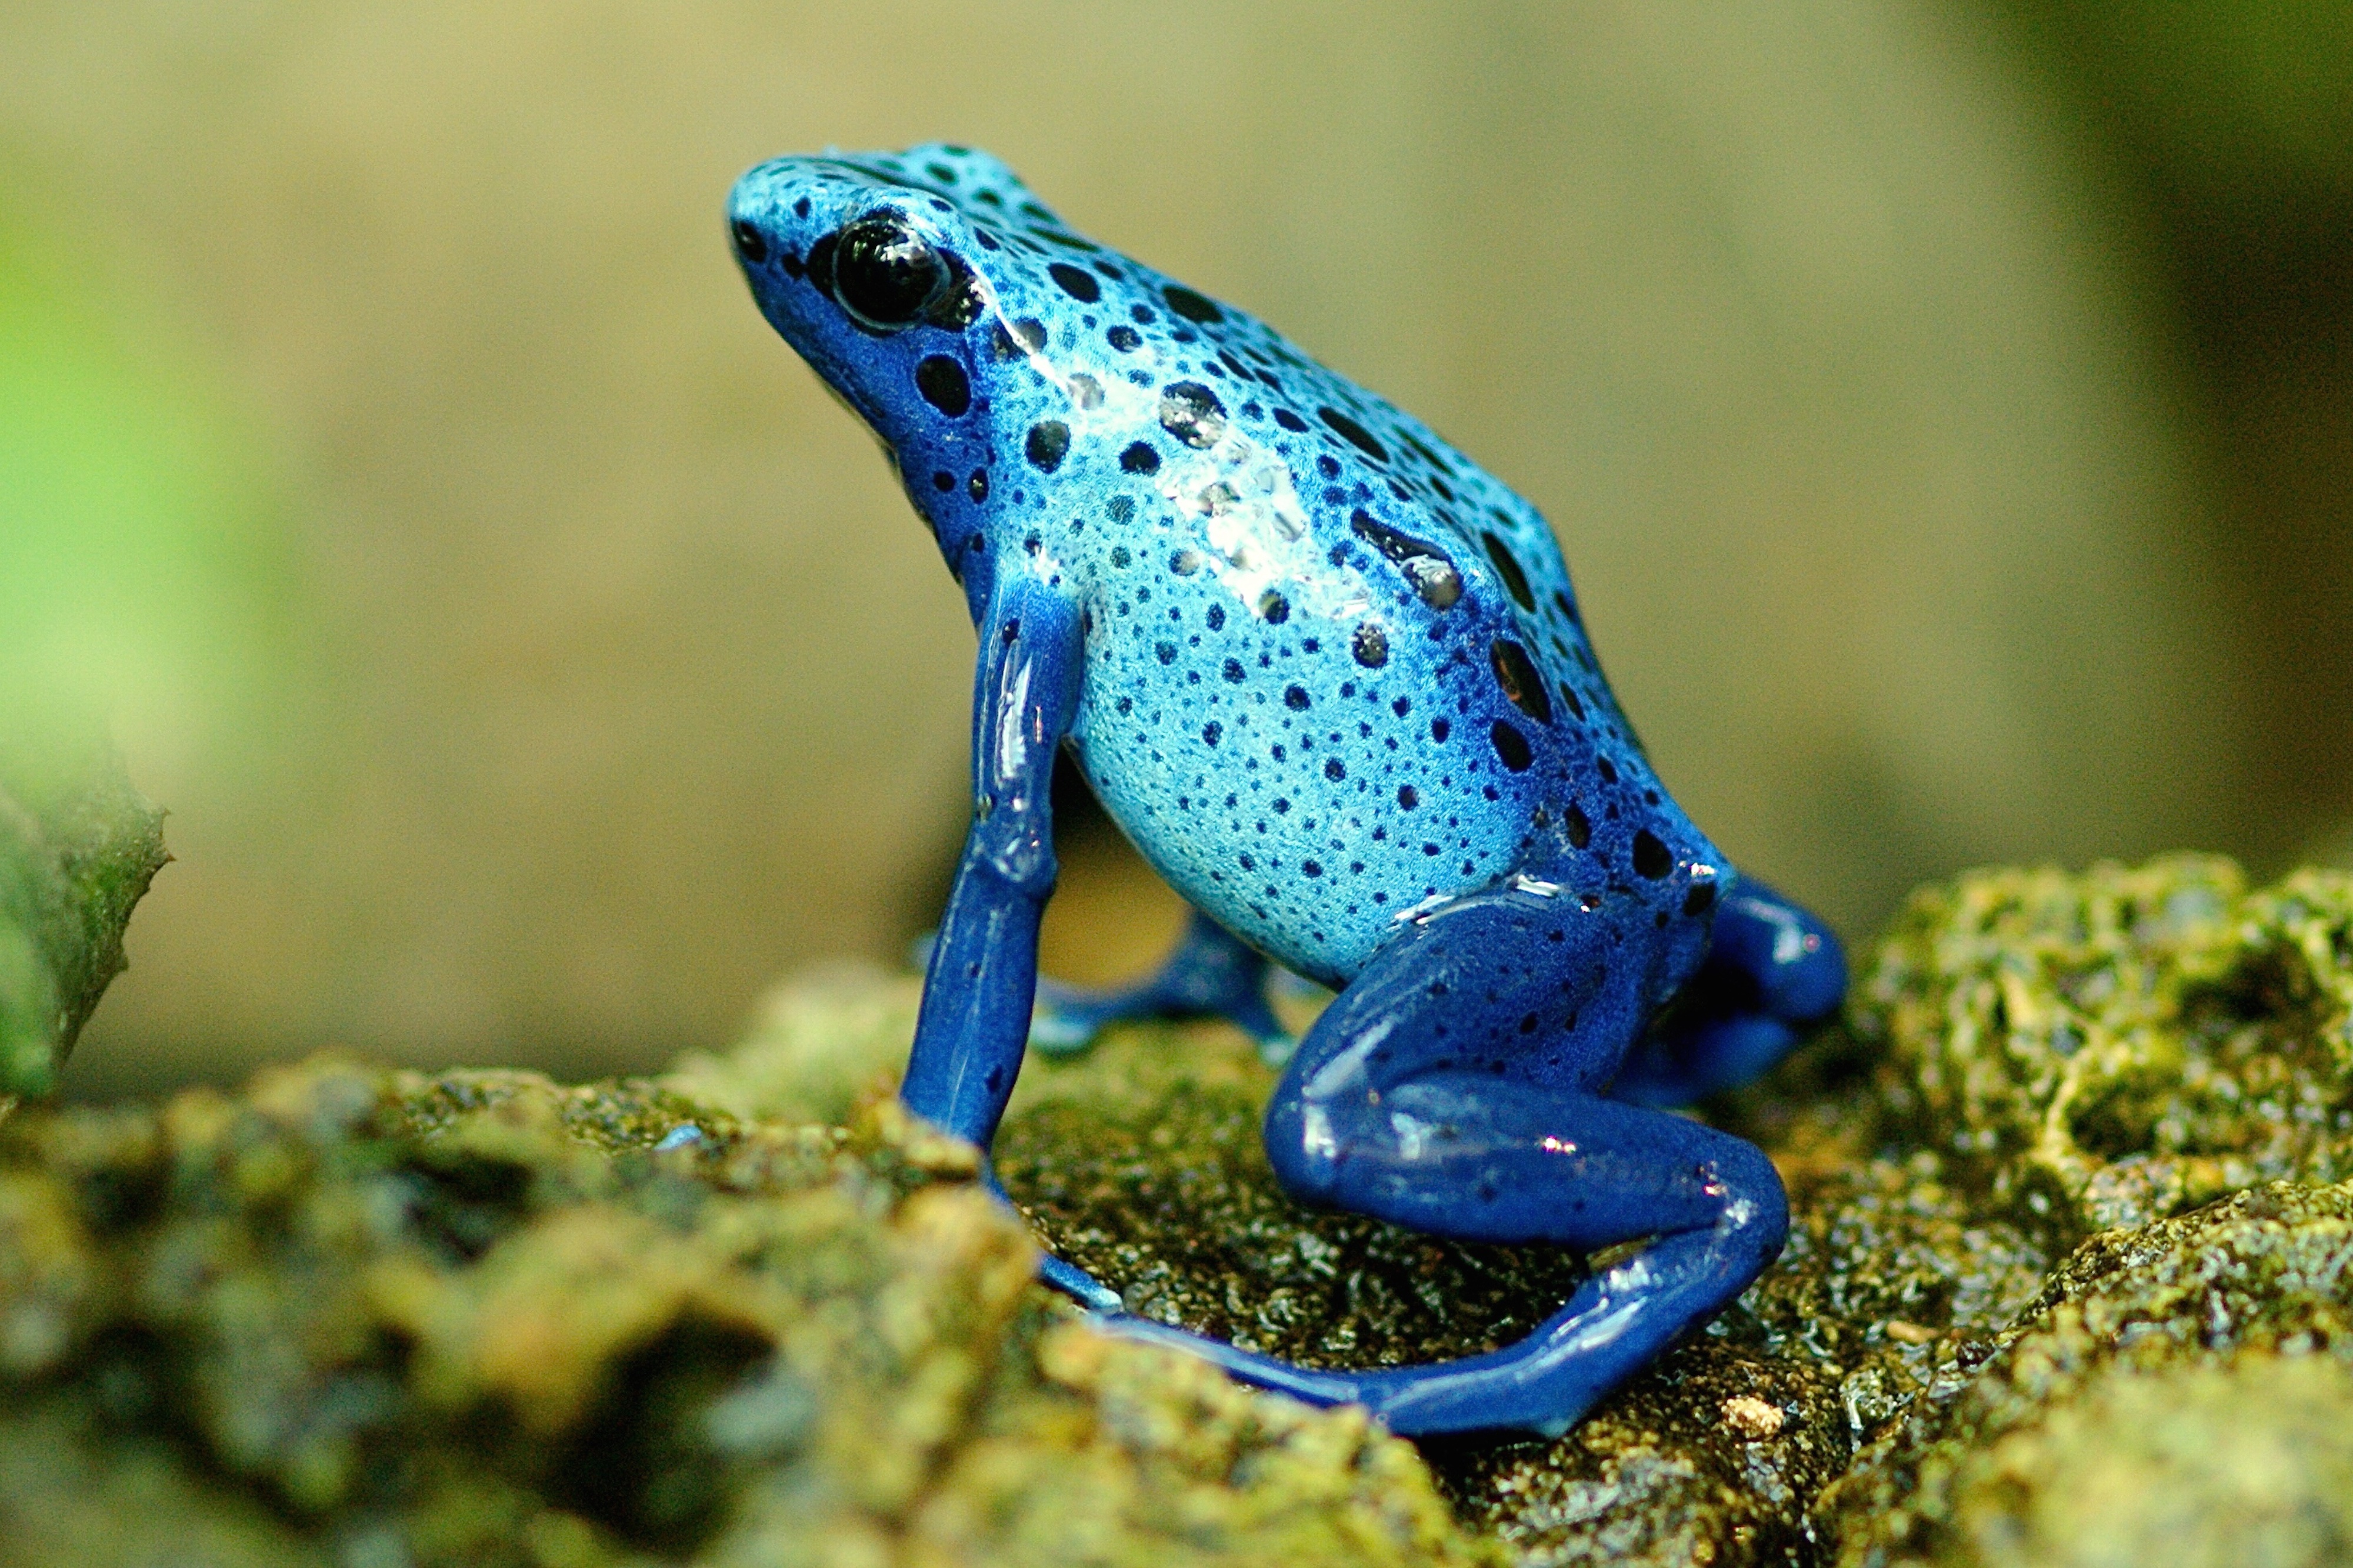
nature, animal, wildlife, zoo, tropical, biology, small, blue, frog, amphibian, close, fauna, tiny, vertebrate, newt, creature, exotic, terrarium, macro photography, organism, exotics, bullfrog, ranidae, marine biology, salamandridae, lissotriton